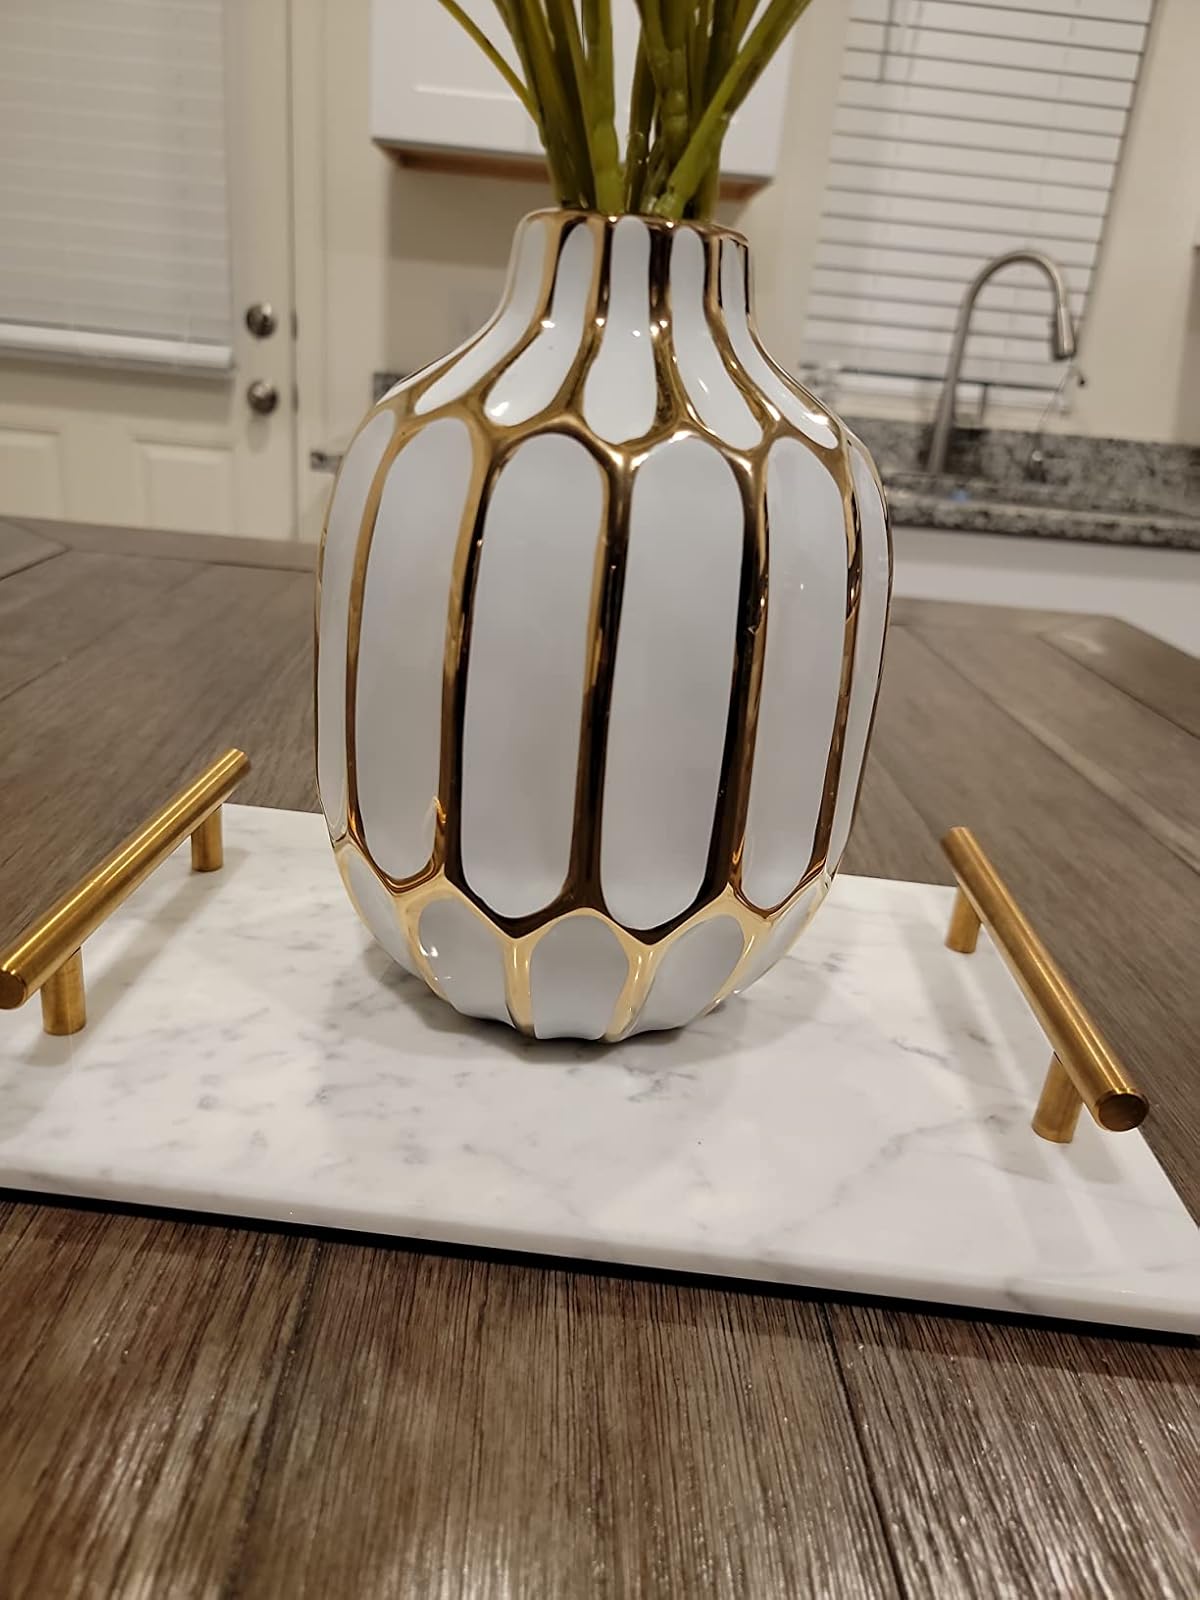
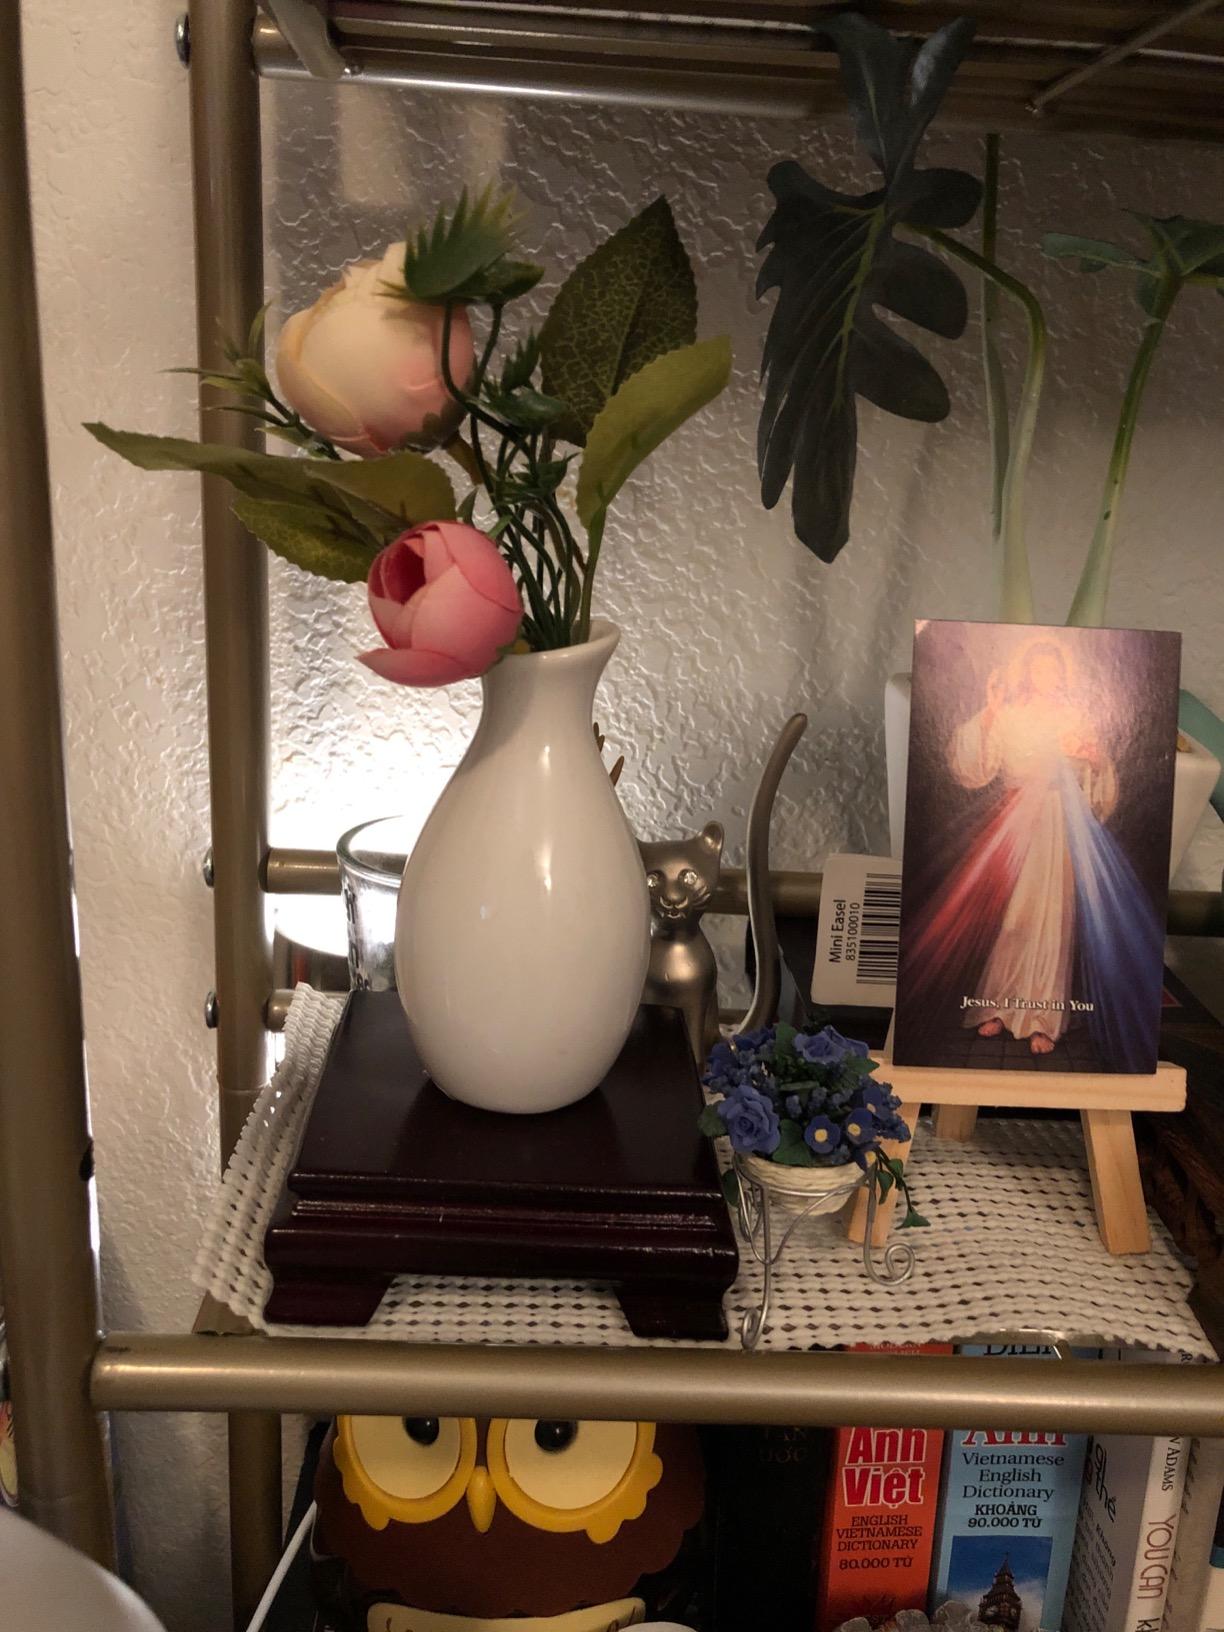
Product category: vase
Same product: no